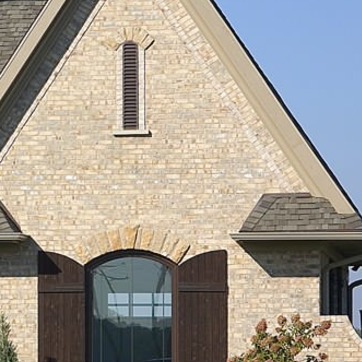
Material: brick